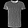
Label: T - shirt / top